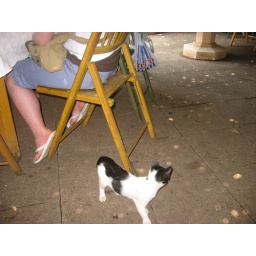
At a fish resteraunt in Tipaza with many cats roaming around the looking for fish scraps